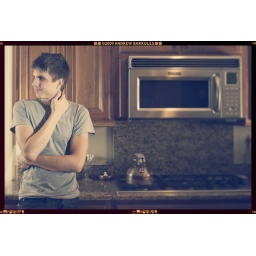
Strobist: -SB800 bare camera left aimed at white wall. -SB800 in Beauty Dish camera right. -SB800 in Grid camera right aimed at me. -Cybersync